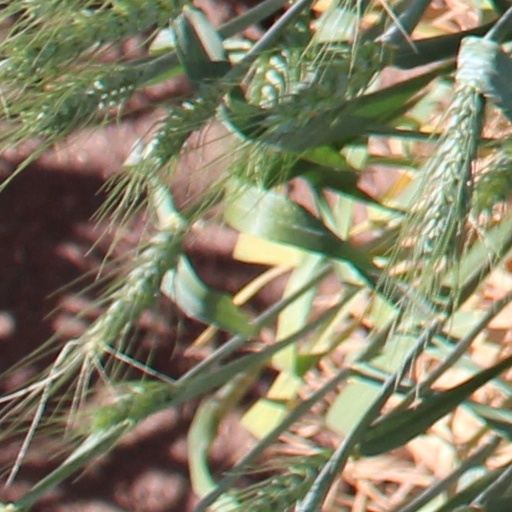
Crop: wheat